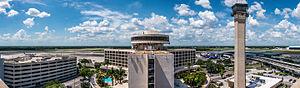
L'aéroport international de Tampa, connu sous le nom d'aéroport municipal de Drew Field jusqu'en 1952, est un aéroport américain situé à Tampa, siège du comté de Hillsborough sur la côte occidentale de la Floride. Il est localisé à 9,7 km au nord-ouest du centre de Tampa et environ 300 km au nord-ouest de Miami, sur la baie de Tampa.